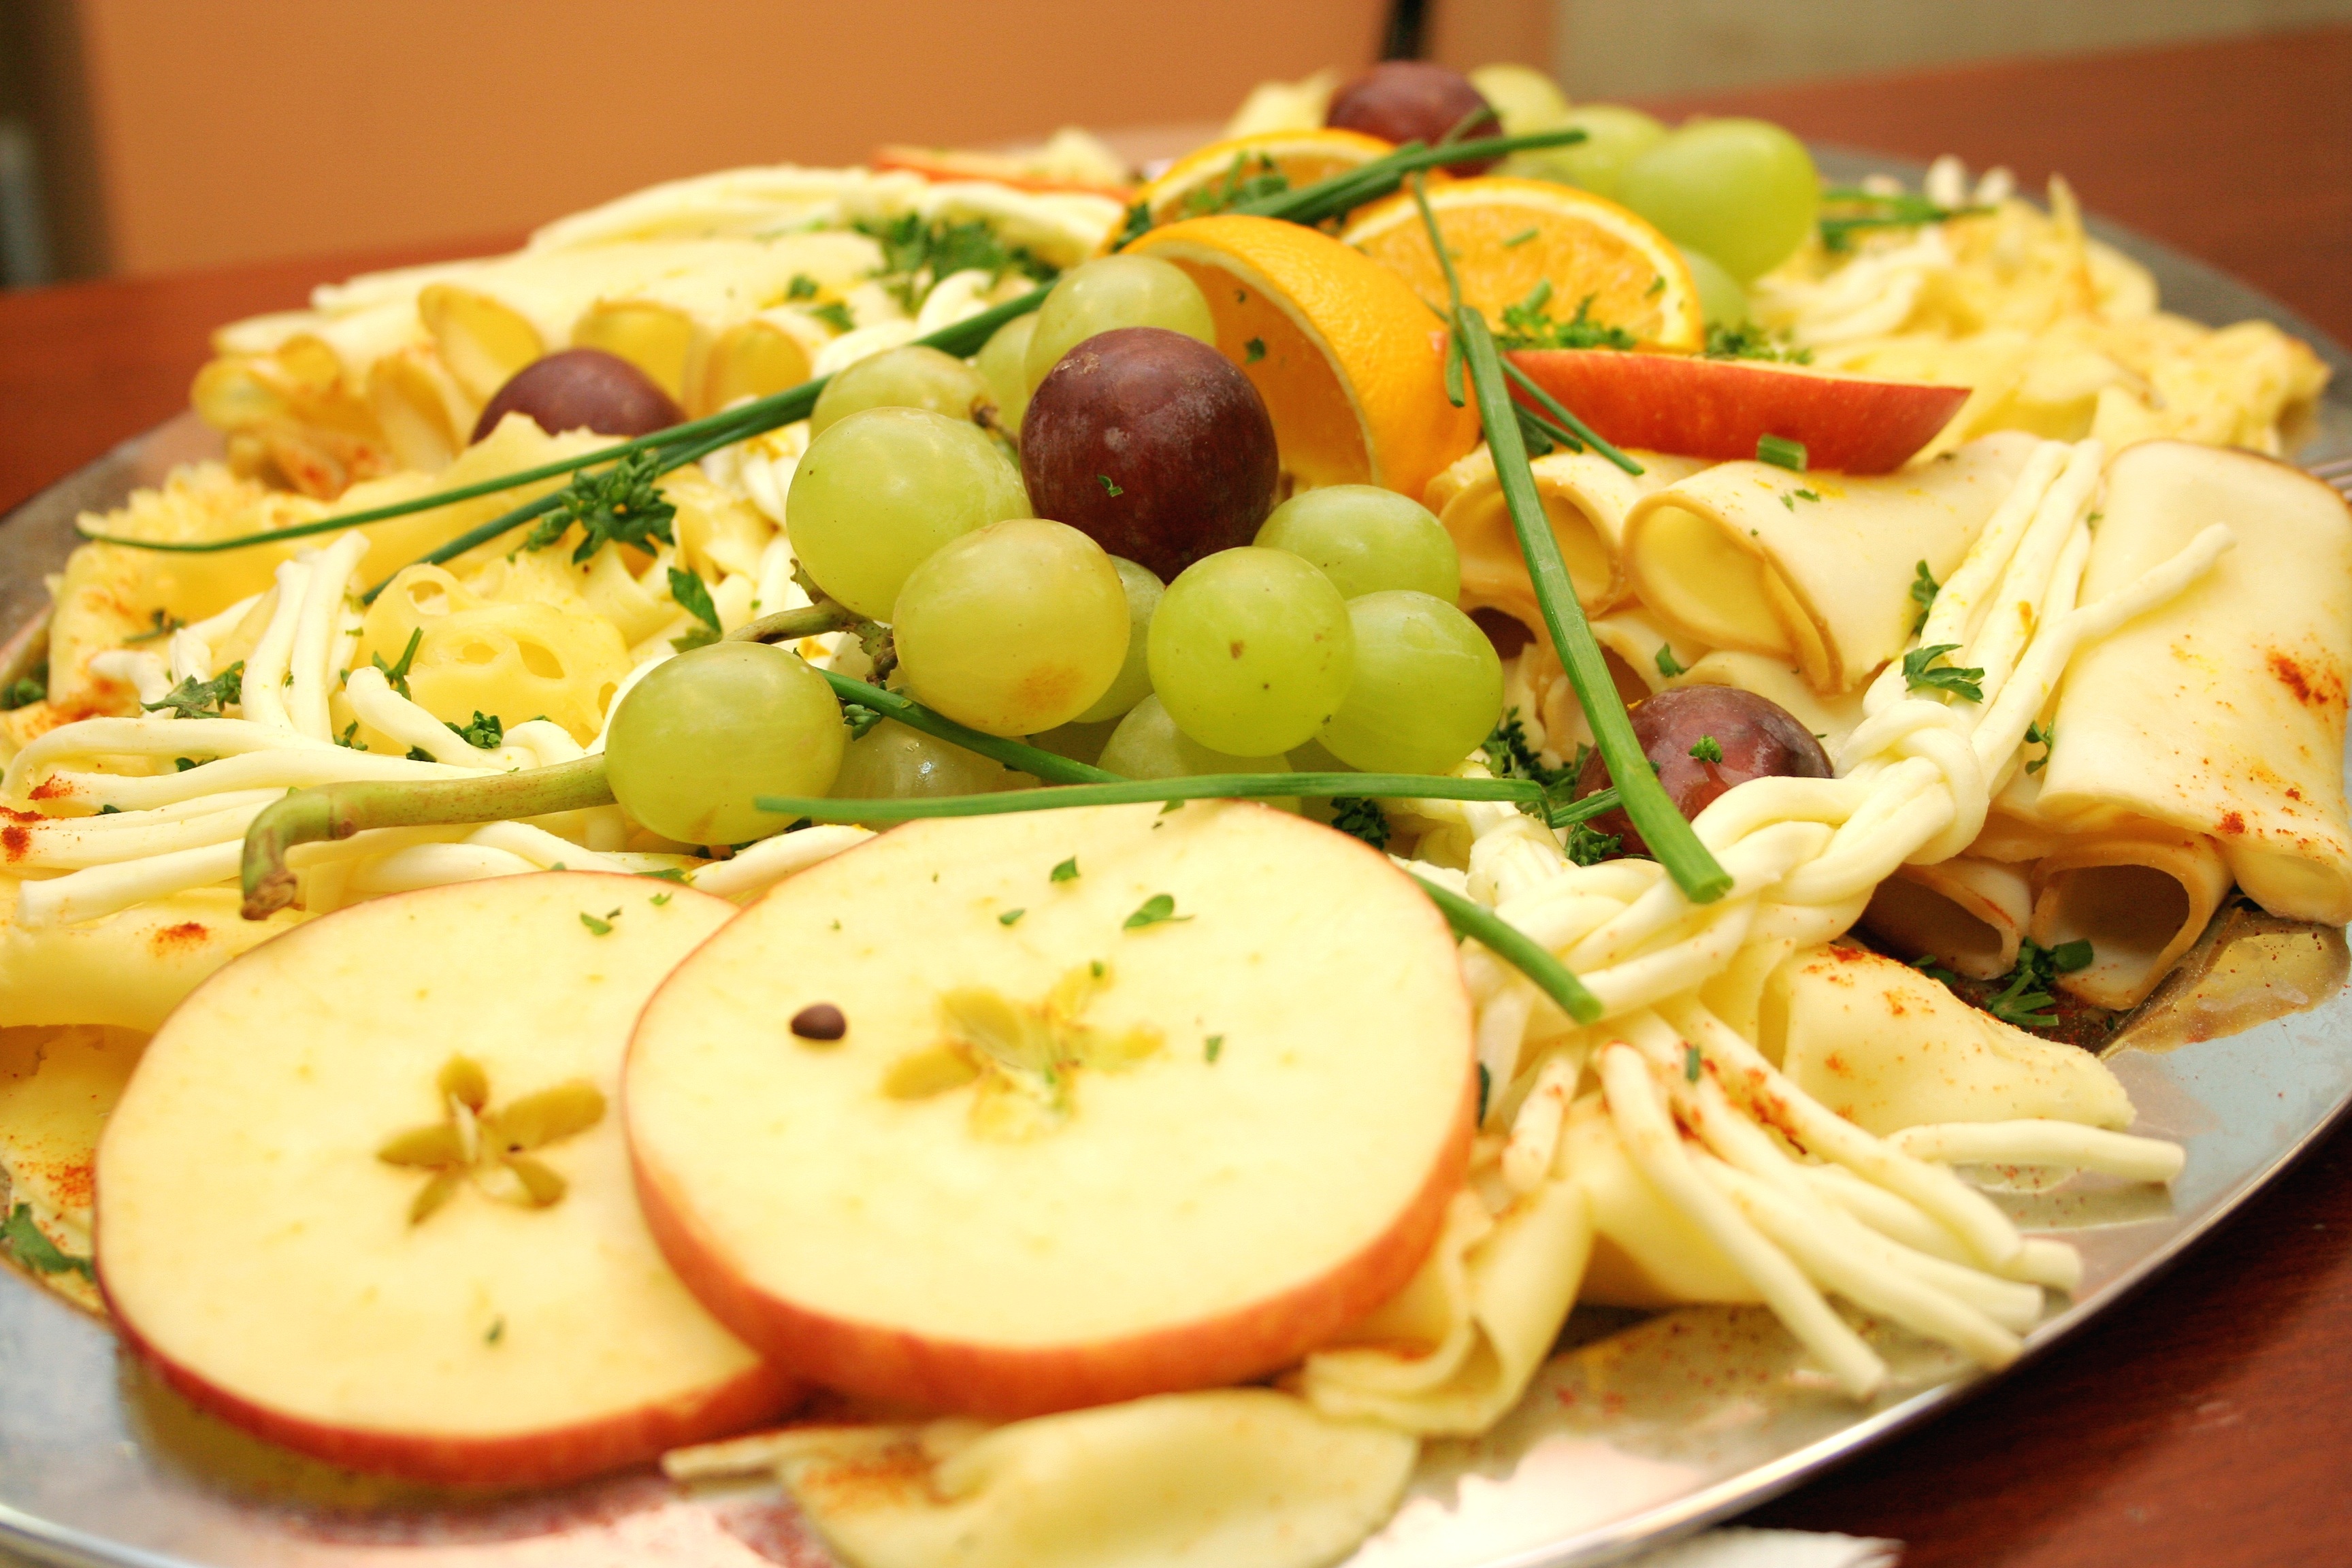
board, fruit, dish, meal, food, salad, produce, plate, breakfast, cuisine, sheet, berries, katering